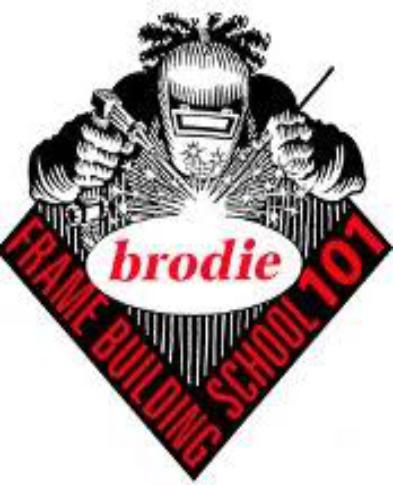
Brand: brodie bicycles
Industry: Transportation